William Eaton (soldier)

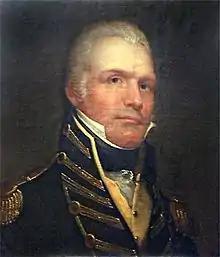
Eaton

William Eaton (23 February 1764 – 1 June 1811) was a United States Army officer and the diplomatic officer Consul General to Tunis (1797–1803). He played an important diplomatic and military role in the First Barbary War between the United States and Tripoli (1801–1805). He led the first foreign United States military victory at the Battle of Derne by capturing the Tripoli subject city of Derne in support of the restoration of the pasha (local monarch), Hamet Karamanli. He also gave testimony at the treason trial of former Vice President Aaron Burr.